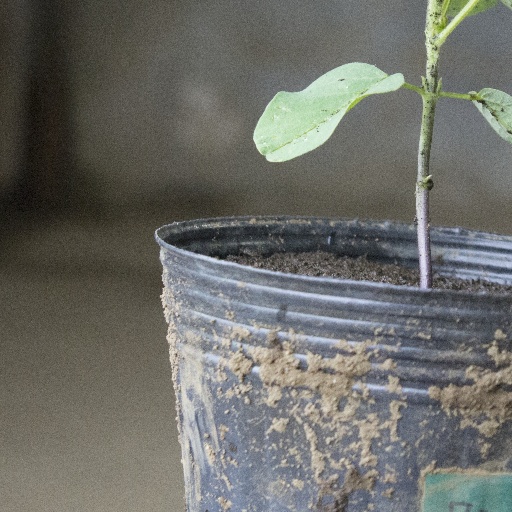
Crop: soybean